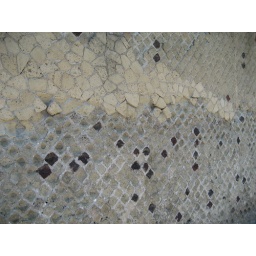
different types of stones used for the walls (see the difference in colours, yellow, grey &amp;amp; brown/purple).